Printer (computing)

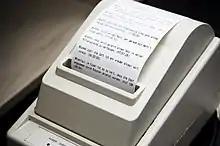
Receipt printer printing an X timeline

A dye-sublimation printer (or dye-sub printer) is a printer that employs a printing process that uses heat to transfer dye to a medium such as a plastic card, paper, or canvas. The process is usually to lay one color at a time using a ribbon that has color panels. Dye-sub printers are intended primarily for high-quality color applications, including color photography; and are less well-suited for text. While once the province of high-end print shops, dye-sublimation printers are now increasingly used as dedicated consumer photo printers.